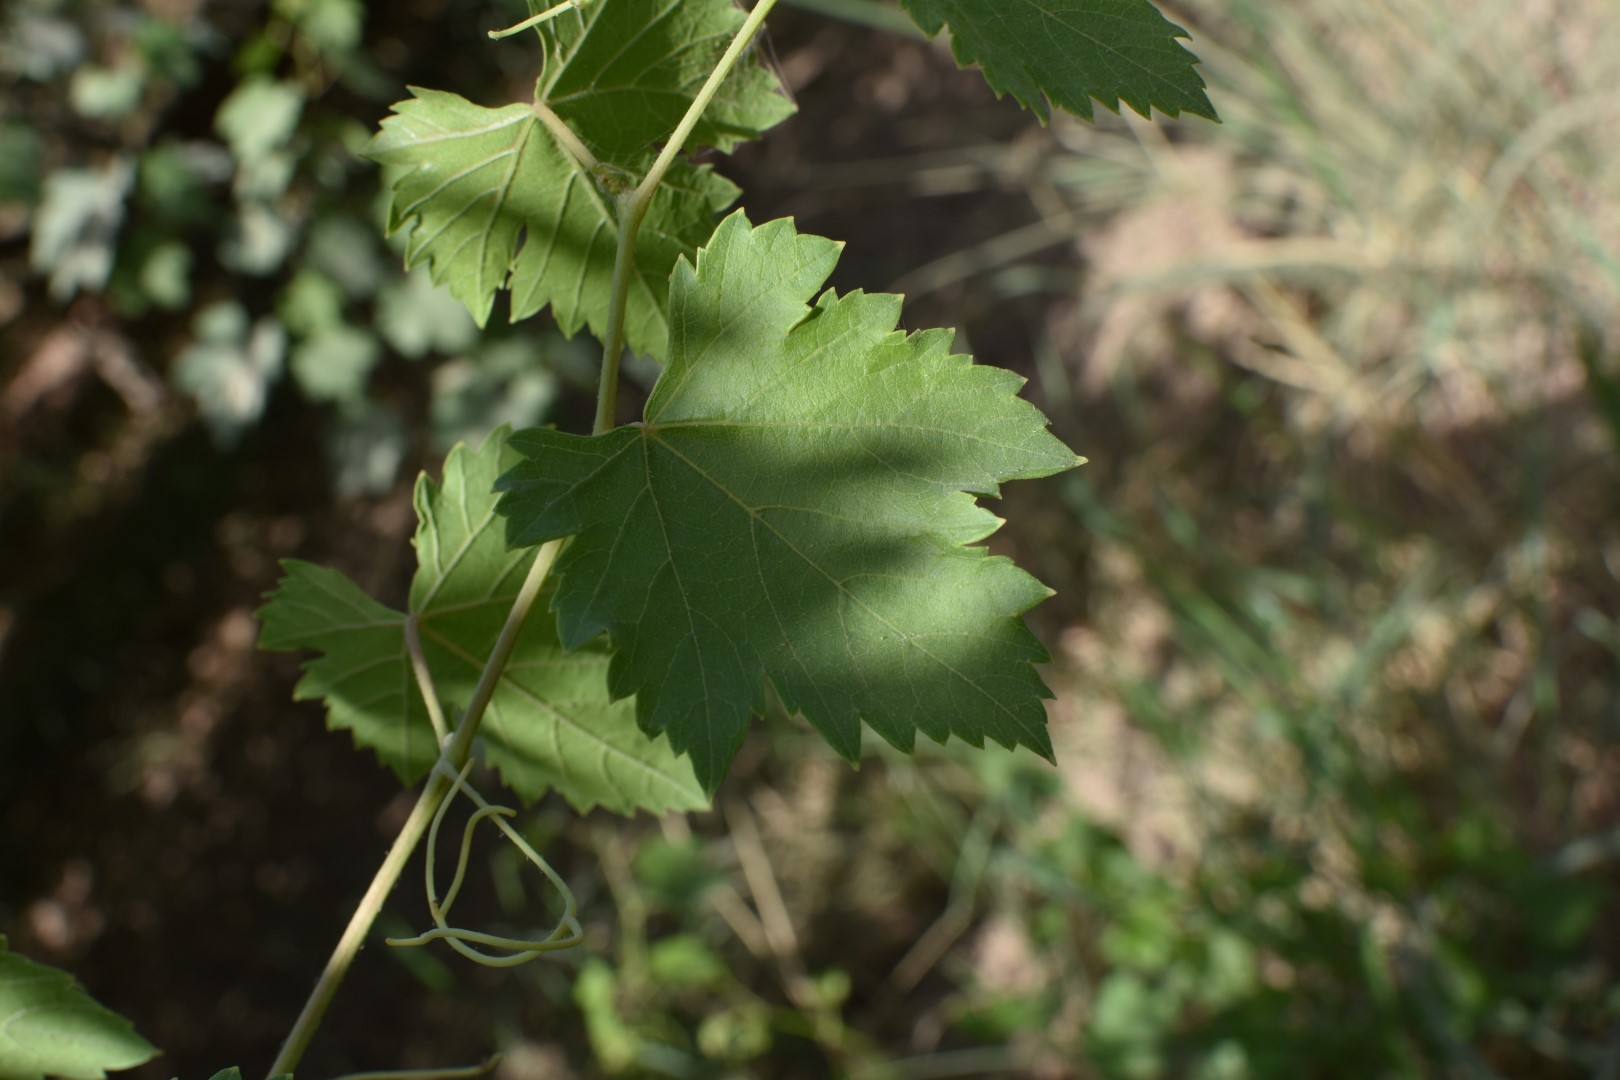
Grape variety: Halawani